Discovery and development of TRPV1 antagonists

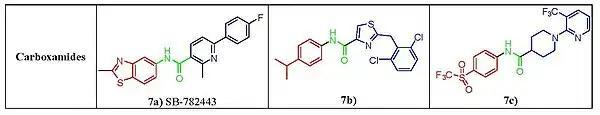
Figure 7. Structure-activity relationship of carboxamide derivatives

Several TRPV1 antagonists of the carboxamide type have been discovered. They are structurally quite heterogenous, as exemplified by comparison of the nicotinamide derivative SB-782443 (fig. 7a), the thiazolylcarboxamide (fig. 7b), and the tetrahydropyridylcarboxamide (fig. 7c). SB-782443 (fig. 7a) showed excellent potency at human, guinea pig, and rat TRPV1, a favorable "in vitro" drug metabolism and pharmacokinetics profile, and remarkable "in vivo" activity in an inflammatory pain model. Based on their "in vitro" profile, several compounds of this class qualified for preclinical development.